Malacañang Palace

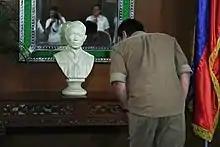
2016-2022 President Rodrigo Duterte looks at a bust sculpture of composer Nicanor Abelardo at the Music Room.

The State Dining Room is used mainly for Cabinet meetings. Before the 1935–37 renovations, this room was the ballroom of the palace. This is where presidents dined with state guests and official visitors. A long adjustable table can accommodate up to about fifty guests. The president would sit at the center of the table and the first lady would sit across from him. The finest glassware (Irish Waterford and French St. Gobain) and china (Limoges and Meissen) in the collection were brought out on special occasions. The chandeliers are Spanish, from the Ayuntamiento Building in Manila, as are the gilded mirrors installed within since the Spanish regime.